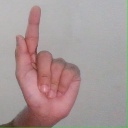
अक्षर: ळ